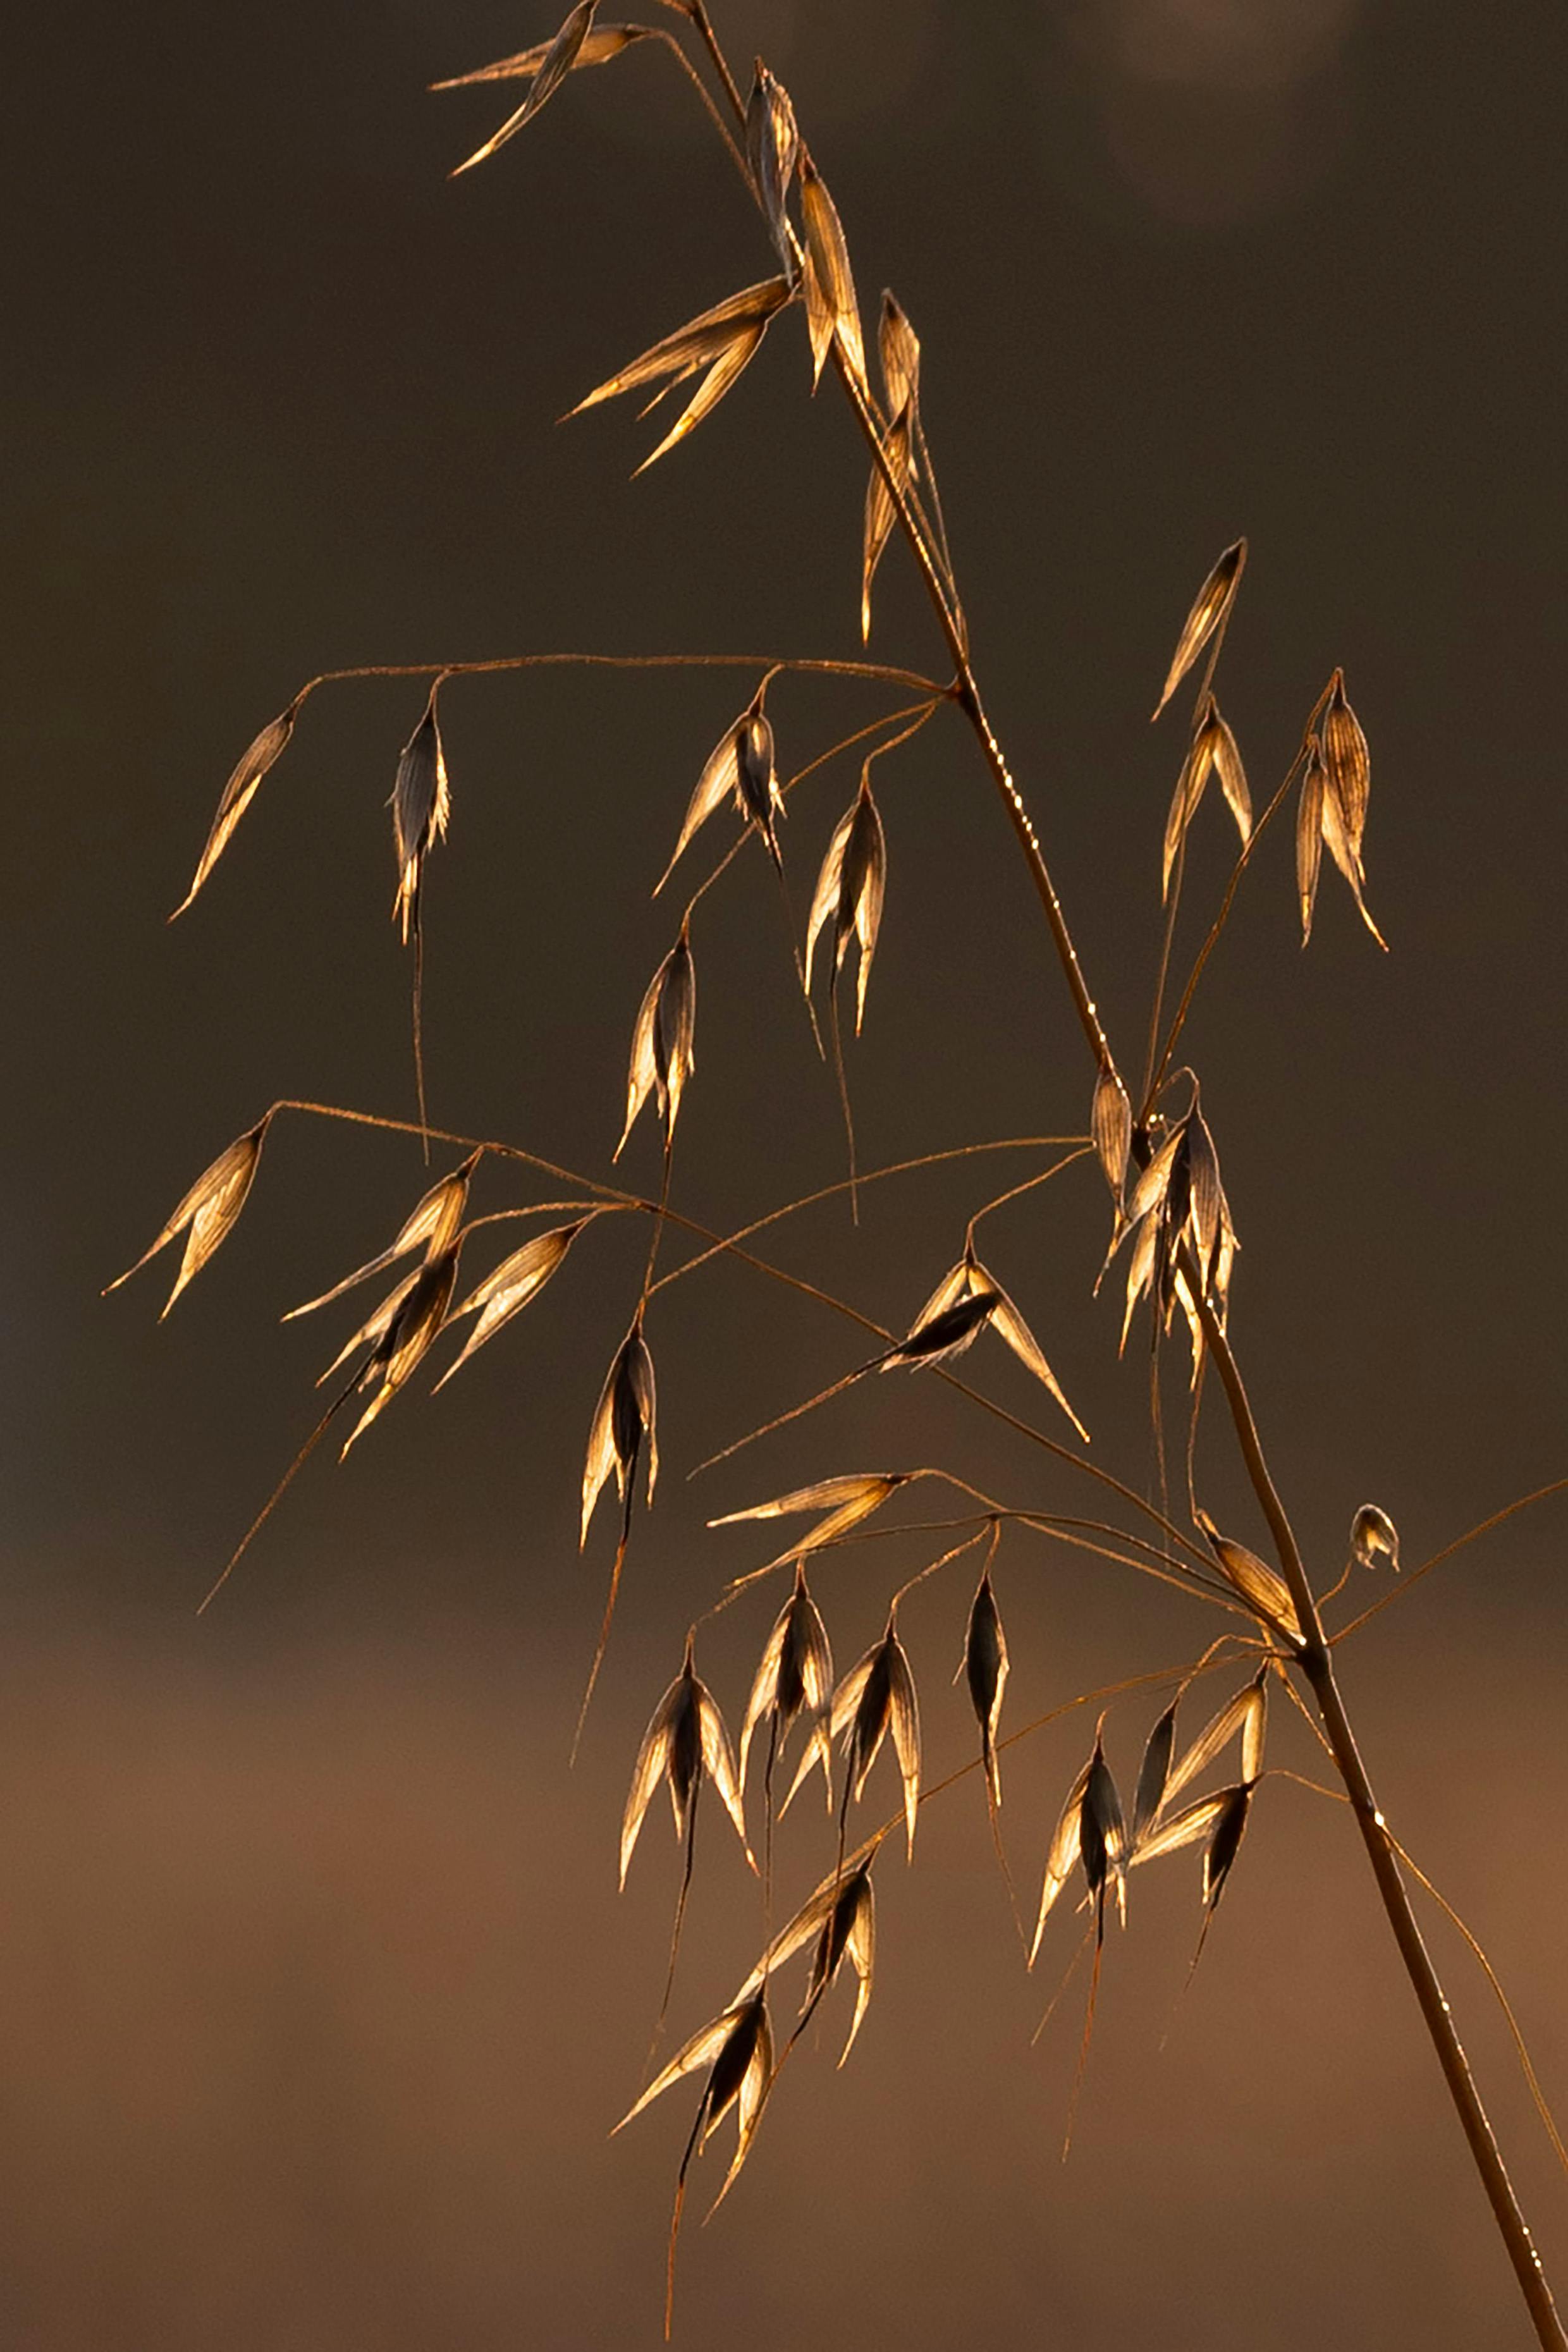
natural, plant, sky, twig, amber, terrestrial plant, Tints and shades, grass family, flowering plant, close up, backlighting, natural landscape, macro photography, event, grass, darkness, plant stem, poales, wind, evening, still life photography, tree, heat, Pedicel